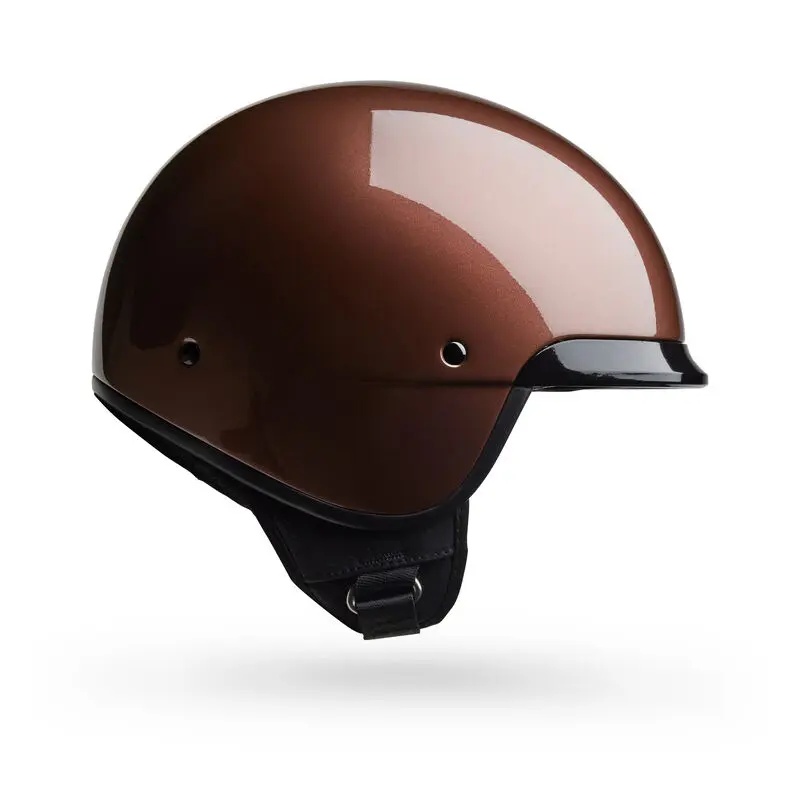
Bell Scout Air Solid Gloss Rootbeer
Brand: Bell
Size Guide table { width: 100%; border-collapse: collapse; } th, td { border: 1px solid #000000; padding: 8px; text-align: center; } th { background-color: #0099ff; color: #000000; } td { background-color: #ffffff; color: #000000; } @media only screen and (max-width: 600px) { th, td { font-size: 10px; } } XS S M L XL XXL 53-54cm 55-56cm 57-58cm 59-60cm 61-62cm 63-64cm Bell Scout Air Solid Gloss Rootbeer Helmet Experience lightweight stylish and comfortable riding with the Bell Scout Air Solid in Gloss Rootbeer, now available at Moto Central! As a leading UK retailer for Bell motorcycle helmets, Moto Central is delighted to offer this premium helmet. The Scout Air is designed for riders who appreciate a minimalist, low-profile look without compromising on safety. Its innovative "In-mold" construction combines a Tri-Matrix composite shell with an internal EPS liner, resulting in an exceptionally lightweight helmet that still exceeds both DOT and European ECE certification standards. The rich Gloss Rootbeer finish offers a unique and classic aesthetic. At Moto Central, we are committed to providing a wide range of Bell helmets to suit every rider's needs and preferences. The Bell Scout Air Solid Gloss Rootbeer helmet is incredibly lightweight, weighing as little as 755 grams (ECE certified, size M), making it feel almost imperceptible on your head, perfect for long rides and commutes. Its aerodynamic design ensures minimal wind resistance. The Scout Air is available in five shell and EPS liner sizes, ensuring a correct and low-profile fit for a wide range of riders. This helmet comes with two snap peaks, allowing you to customise your look and provide some shade. For those seeking more comprehensive protection from the elements, clear or smoked "full-face" accessory shields are also available separately. Our expert team is on hand to assist you in finding the perfect Bell helmet for your riding style. Embrace the lightweight design and stylish simplicity of the Bell Scout Air Solid Gloss Rootbeer helmet from Moto Central. Experience the ultimate in lightweight protection and stylish design with the Bell Scout Air, available now at Moto Central. Features: Rich Solid Gloss Rootbeer colourway Certified to DOT (US) and ECE (EU) standards Lightweight Tri-Matrix composite shell with "In-mold" construction Five shell and EPS liner sizes for a low-profile and correct fit Includes 2 snap peaks for customisation Accessory clear or smoked "full-face" shields available separately Aerodynamic design Product Weight: ECE: 755g +/- 50g (Size M) | DOT: 785g +/- 50g (Size M) Moto Central is a leading UK Bell helmet retailer
Category: Vehicles & Parts > Vehicle Parts & Accessories > Vehicle Safety & Security > Motorcycle Protective Gear > Motorcycle Helmets > Half Helmets